Du Quoin station

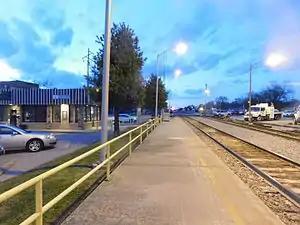
Du Quoin station in April 2016. The station depot is present on the left.

Du Quoin station is an Amtrak intercity train station in Du Quoin, Illinois, United States, on the routes. The "City of New Orleans" route also passes by this station, but does not stop here. It was built in 1989 by the city of Du Quoin, with assistance from the Illinois Department of Transportation.